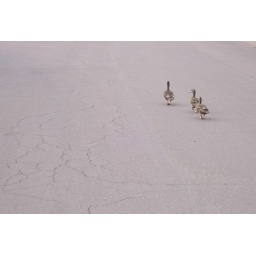
On my way home from work, early in the AM, I followed in my car while the ducks led me home.